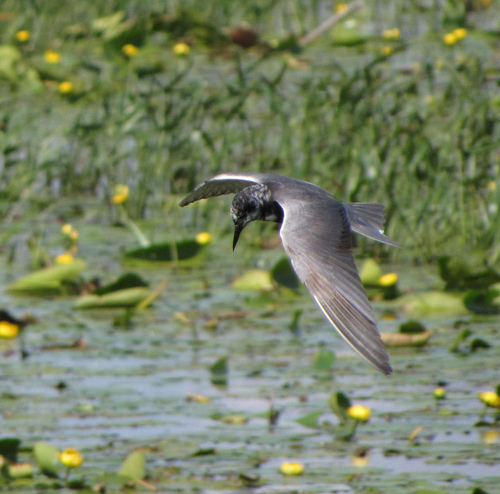
this bird is mostly gray with black and white speckled crown and nape.
this is a grey bird with a black head and a pointy black beak.
this bird has a long black bill, a mottled gray crown, and a white throat.
this bird has a large wingspan, sporting a sharp narrow beak, the bird has aa consistant color scheme of grey and hints of red on its body.
this bird has a long gey wingspan and a black sharp bill.
this bird is grey with black and has a long, pointy beak.
the secondaries are grey and spreaded on the birda small gray bird with a black head and a slender, black bill.
this gray bird has a long black bill, pepper-colored head,and a touch of white on the leading edge of the wing.
this bird has wings that are grey and has a long bill
Species: Black Tern